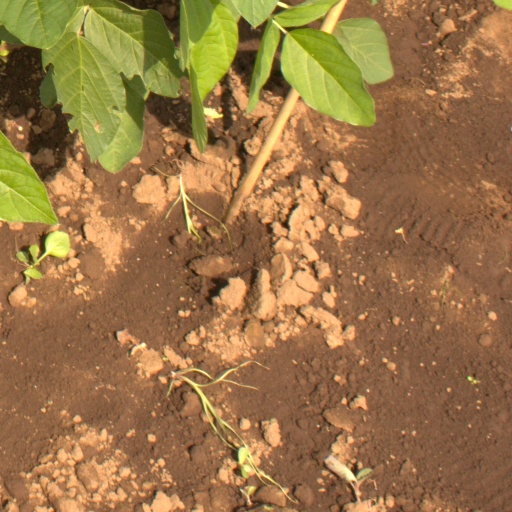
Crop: soybean